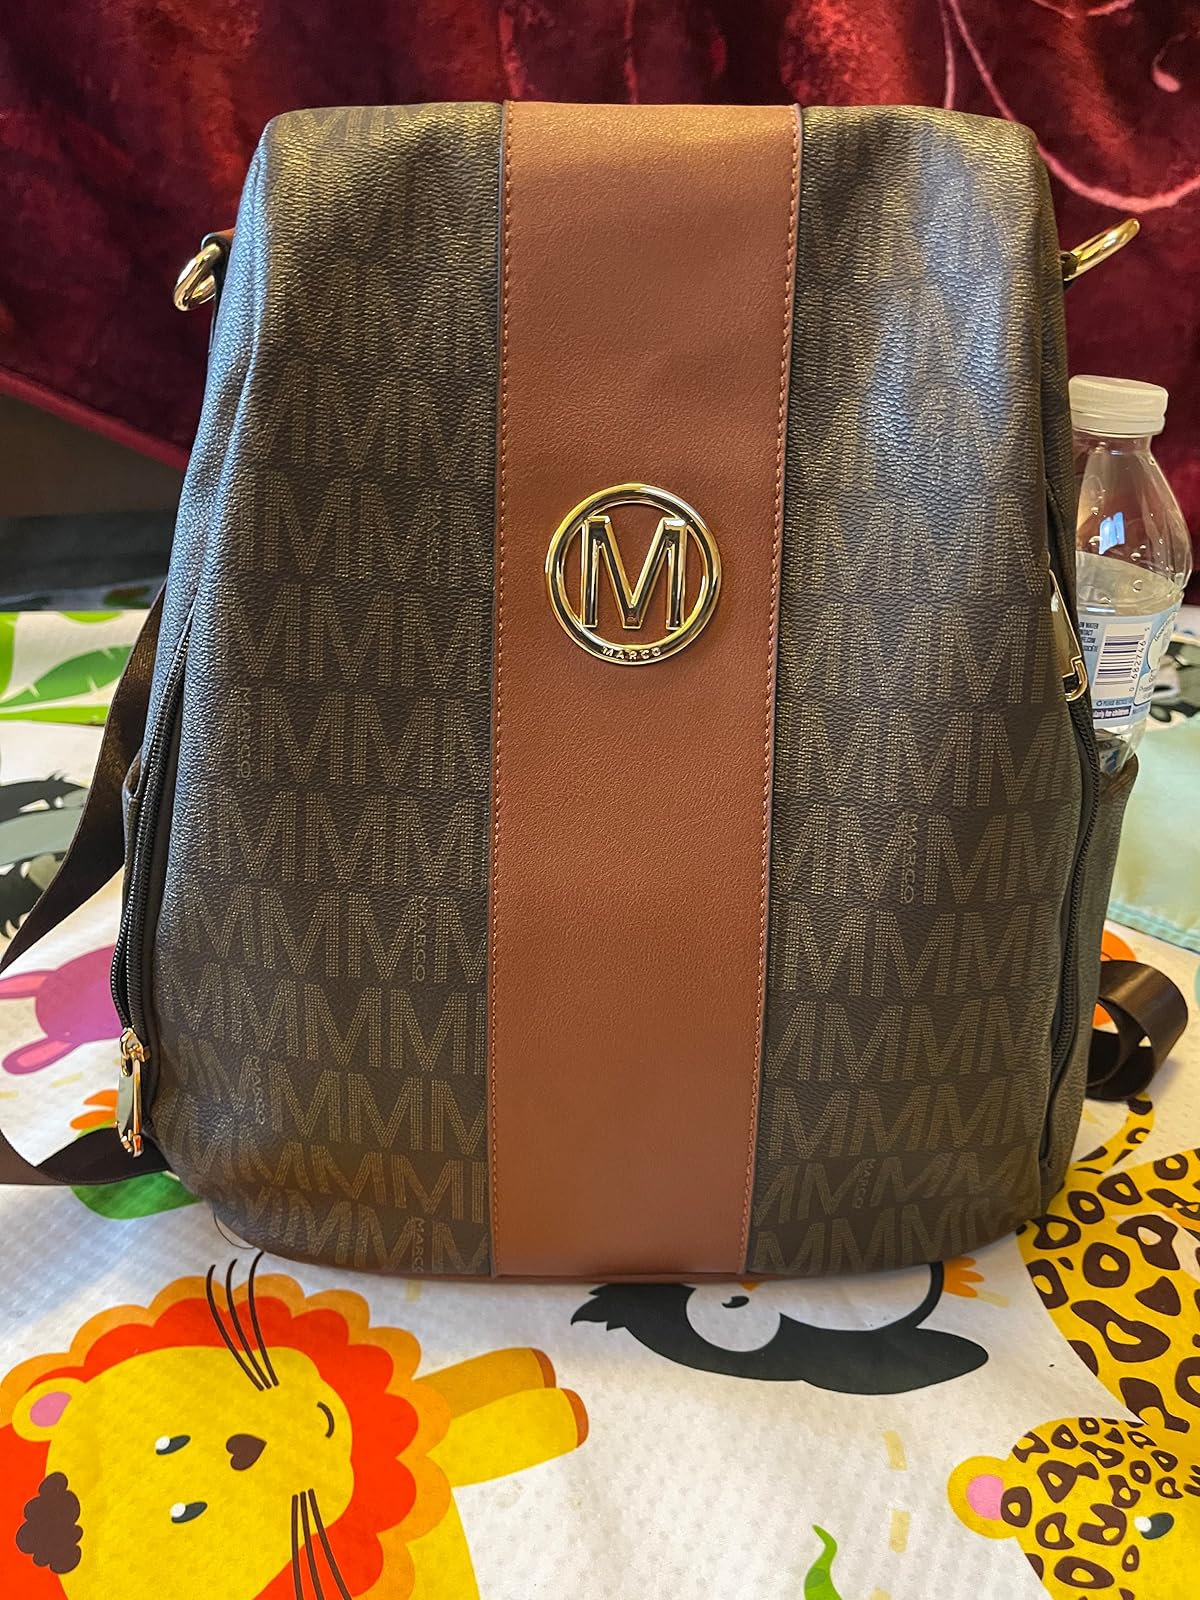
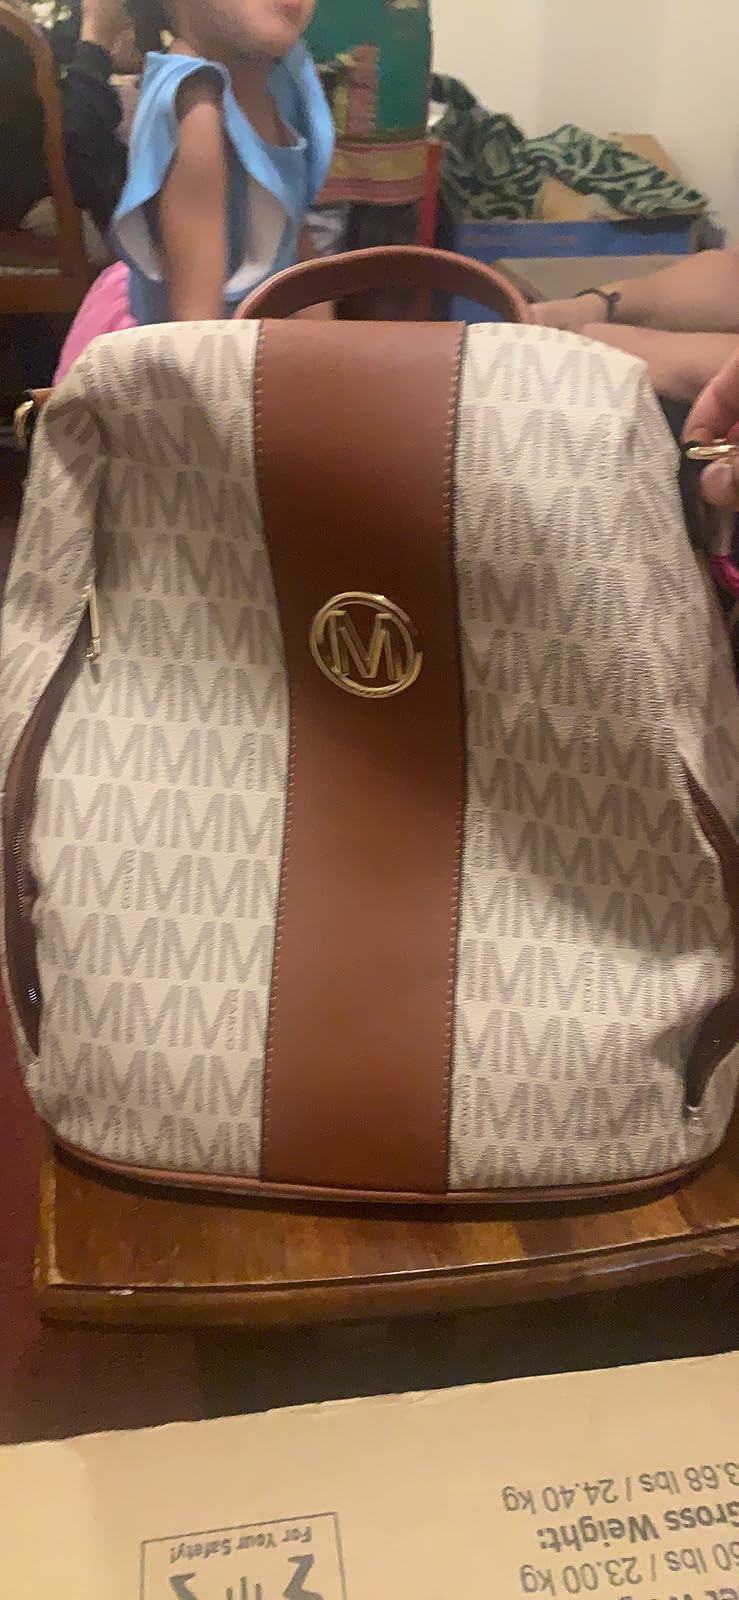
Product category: accessories_handbag
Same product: no